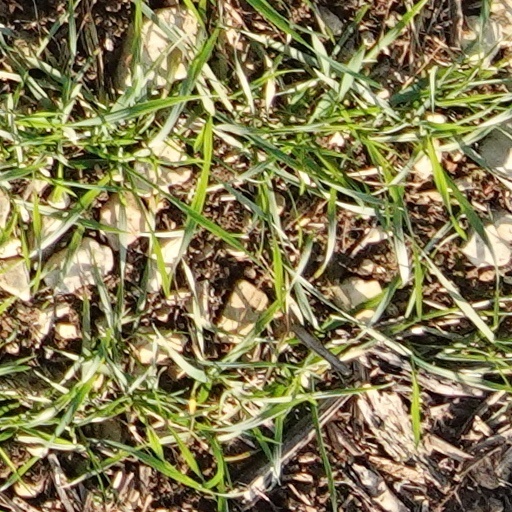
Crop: wheat